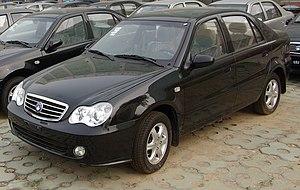
Une citadine polyvalente, est une automobile du segment B, légèrement plus grande et plus puissante qu'une petite citadine mais plus petite qu'une berline compacte. Ces voitures offrent généralement un niveau de confort satisfaisant pour les trajets routiers tout en restant bien adaptées à la circulation urbaine. Cette catégorie est apparue dans les années 1970 avec des modèles d'une longueur de l'ordre de 3,50 m. Aujourd'hui, leur longueur est plutôt de l'ordre de 3,90 m en versions 2 volumes. Le terme de polyvalente est justifié par l'accroissement de la taille moyenne de ce type de véhicule, se rapprochant des compactes. En Amérique du Nord, on parle de sous-compacte. Ces modèles sont les plus populaires dans de nombreux pays d'Europe, France et Italie en tête mais pas en Allemagne ou en Espagne où les compactes sont davantage représentées. Elles ont toutes 5 places.
La Geely Ziyoujian est un véhicule du constructeur automobile chinois Geely.